Korey Lee

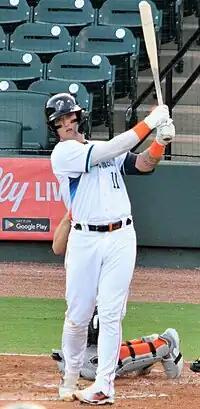
Lee with the Sugar Land Space Cowboys in 2023

Korey Bryan Lee (born July 25, 1998) is an American professional baseball catcher for the Chicago White Sox of Major League Baseball (MLB). He has previously played in MLB for the Houston Astros.